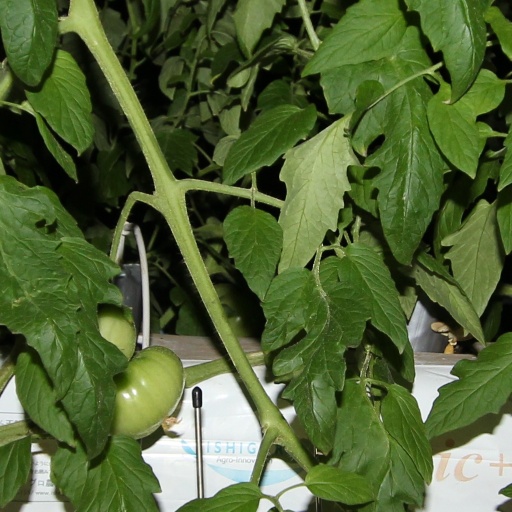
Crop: tomato